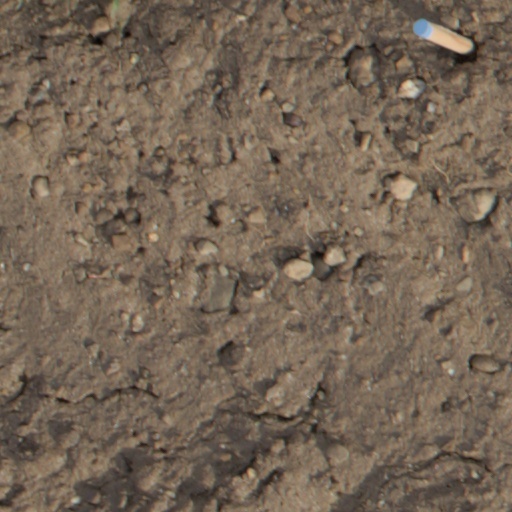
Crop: wheat